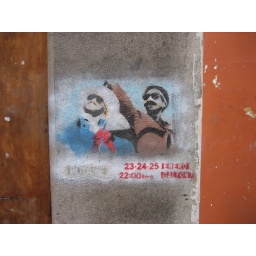
What I assume is an advertisement on the wall of a bar in Santiago de Chile.